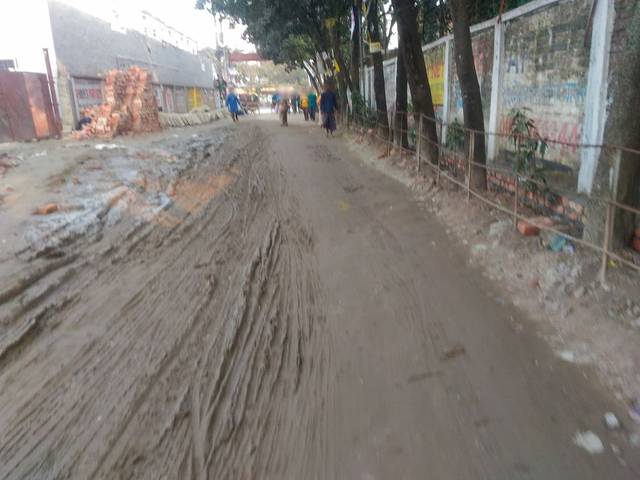
Region: Bangladesh
Coordinates: 23.791, 90.353